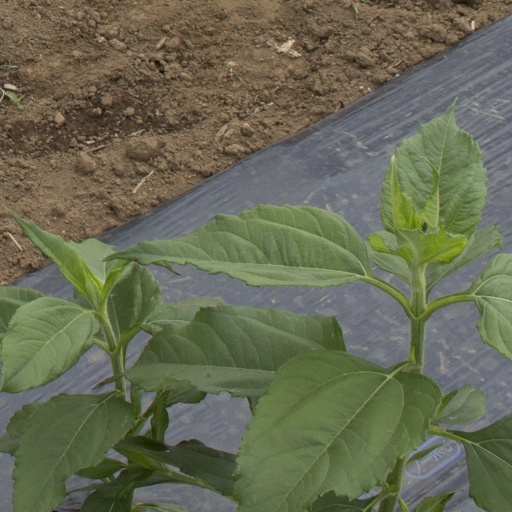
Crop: Jerusalem artichoke